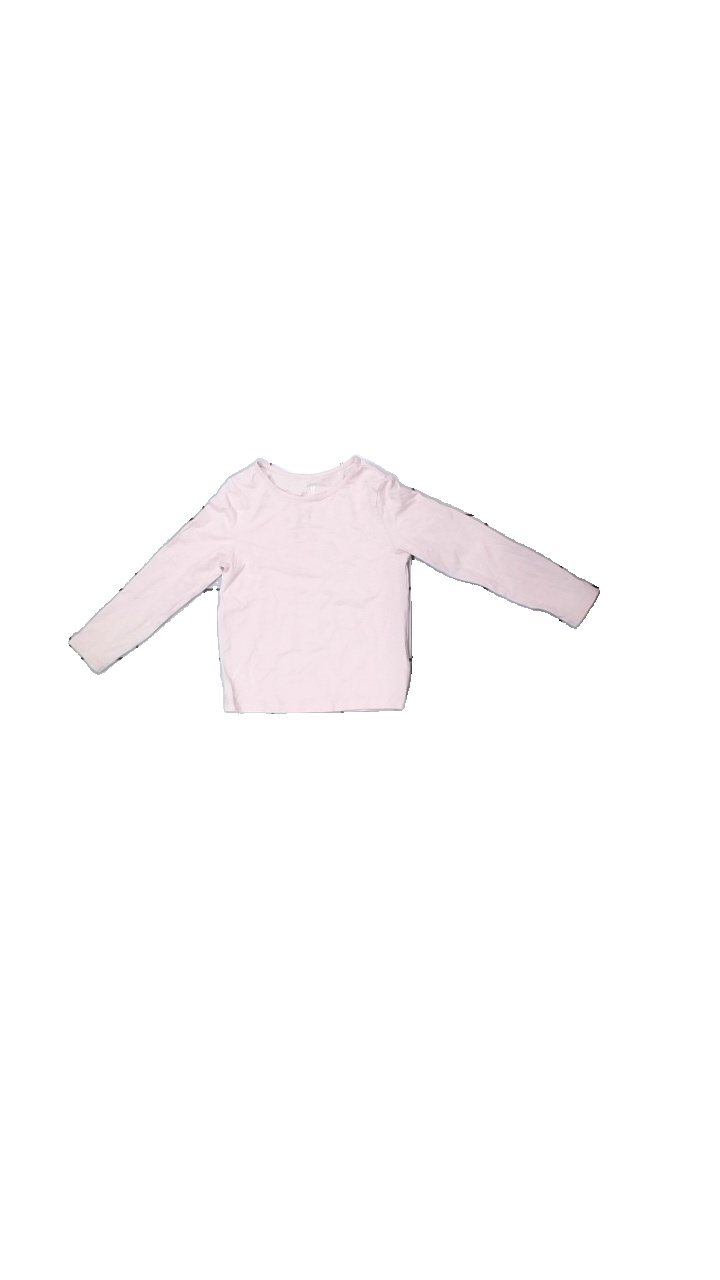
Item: Top (Children)
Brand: H&m
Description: top
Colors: Pink
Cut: C-collar
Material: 100% bomull
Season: All
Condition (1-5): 4
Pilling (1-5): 5
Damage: smuts fläckar
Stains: Minor
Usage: Export
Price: <50